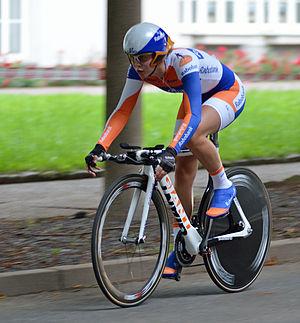
Thalita de Jong est une coureuse cycliste professionnelle néerlandaise. C'est la sœur de Demi de Jong. En 2016, elle devient championne du monde de cyclo-cross.
L'équipe cycliste CCC-Liv est une équipe cycliste féminine basée aux Pays-Bas. Elle est dirigée par Jeroen Blijlevens. Marianne Vos en fait partie depuis 2006 et en est la leader. Elle a été numéro un mondial de 2007 à 2012, puis en 2014. L'équipe a terminé numéro un du classement mondial en 2011, 2012 et 2014. En coupe du monde, l'équipe a gagné au niveau individuel six fois : cinq par l'intermédiaire de Marianne Vos et une par celui d'Annemiek van Vleuten. Au niveau collectif, l'équipe a fini quatre fois à la première place de cette compétition. Aux championnats du monde, Marianne Vos a gagné deux fois, en 2006 et 2012, tandis que Pauline Ferrand-Prévot a remporté le titre en 2014.